Mel-O-Toons

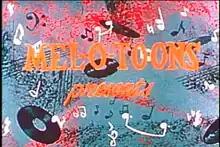
Opening sequence

Mel-O-Toons (sometimes erroneously spelled "Mello Toons") was a series of six-minute animated cartoons, using limited animation. The cartoons were produced starting in 1959 by New World Productions, and syndicated by United Artists.